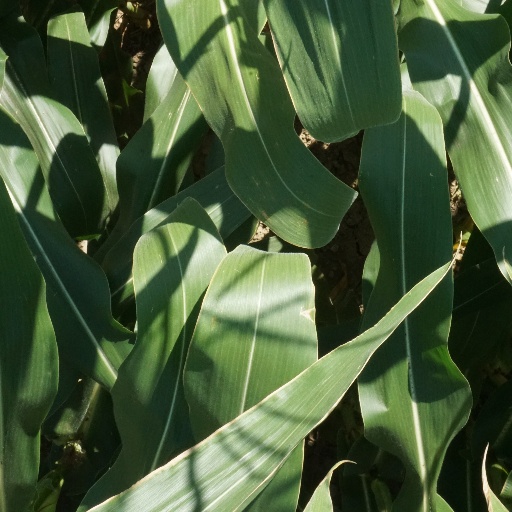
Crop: maize; corn